Lanišče

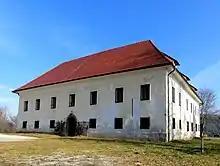
Lisičje Manor

Lisičje Manor stands in the hamlet of Lisičje, northwest of the village center. The building dates from 1560 and its first known owner was Lenart Merharič. The castle was renovated in the 17th century and a castle garden was created by Lenart Fabjančič-Merharič. Before the Second World War, the castle, which contained an extensive library and valuable paintings, was owned by the Englishwoman Mary Lloyd. Later soldiers were quartered in the building, and after the war it was taken over by the Slovene Ethnographic Museum.